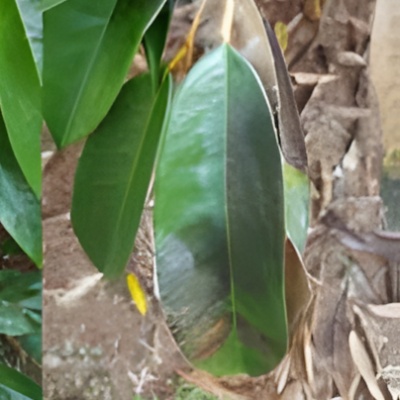
Label: Leaf_Rhizoctonia